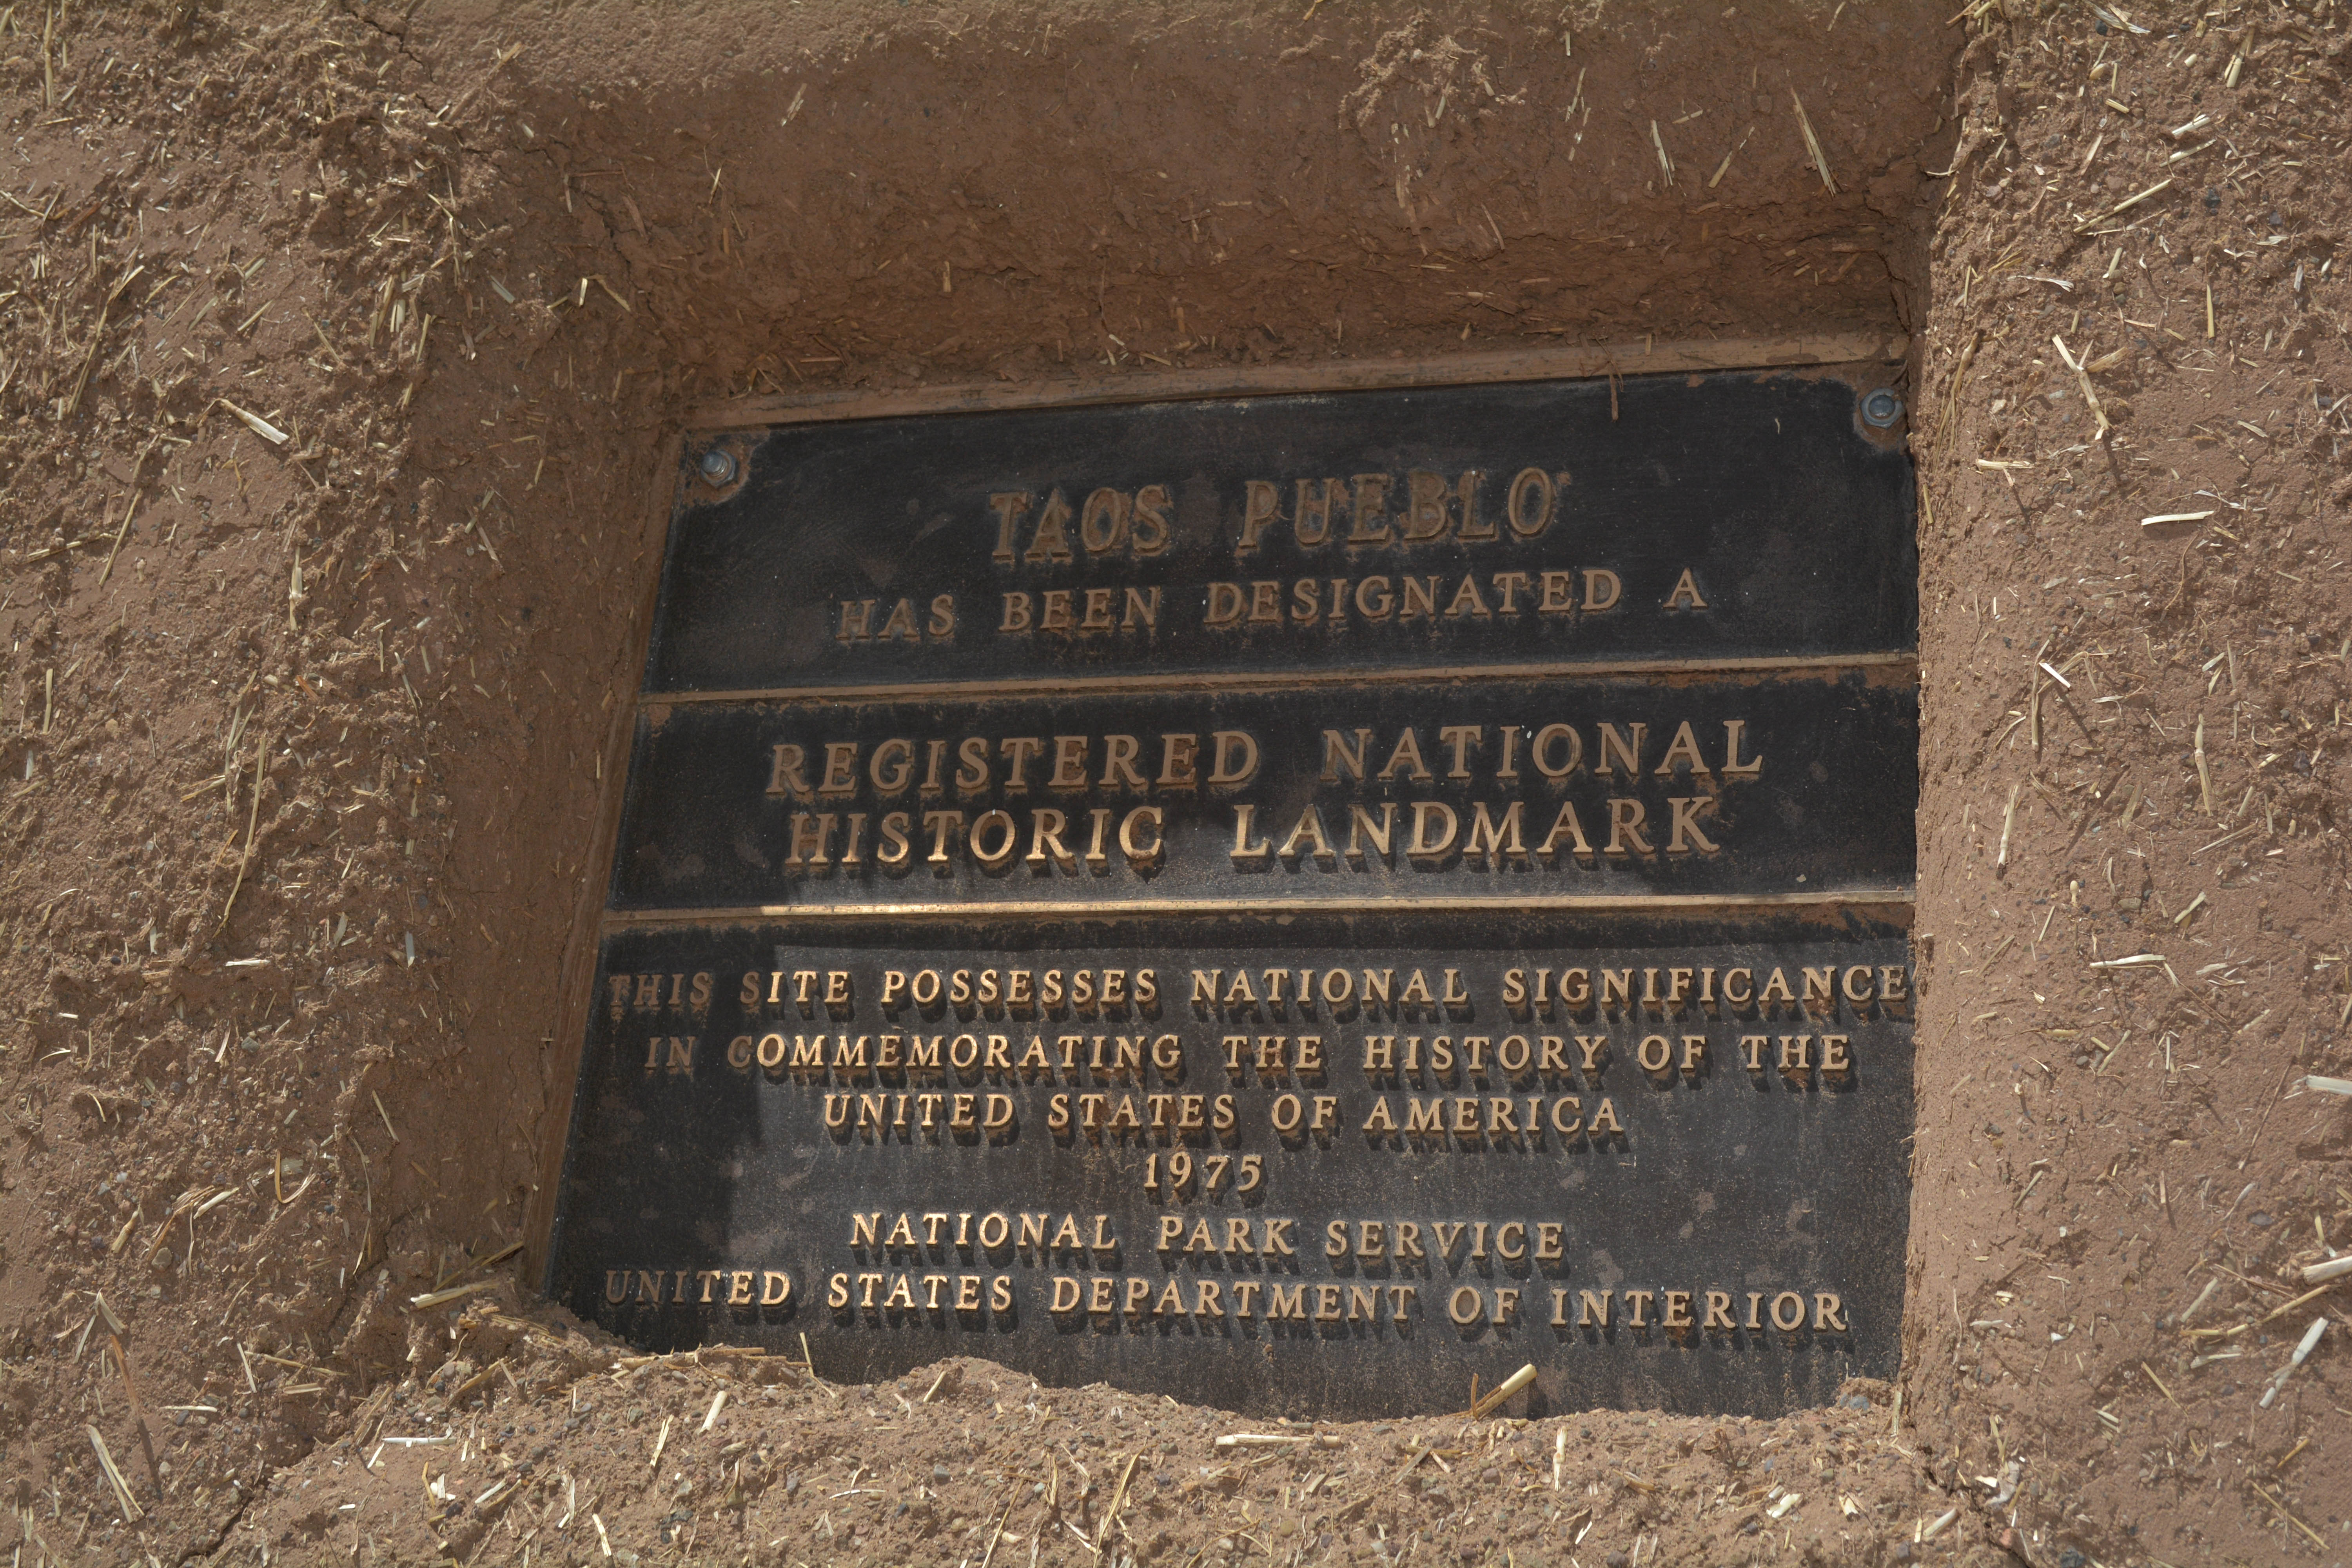
rock, monument, grave, memorial, headstone, history, santafe, truchas, northernnewmexico, pueblosantafe, ancient history, commemorative plaque